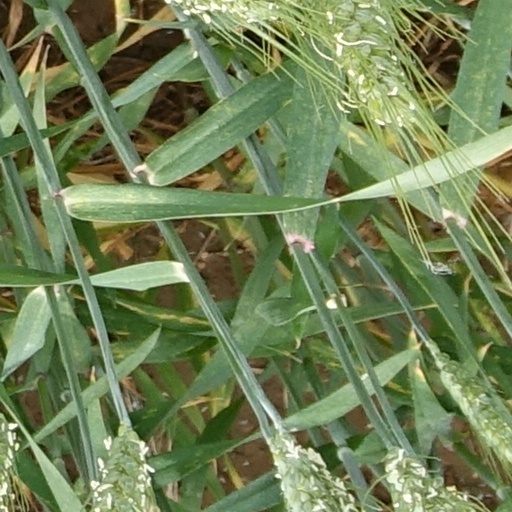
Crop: wheat